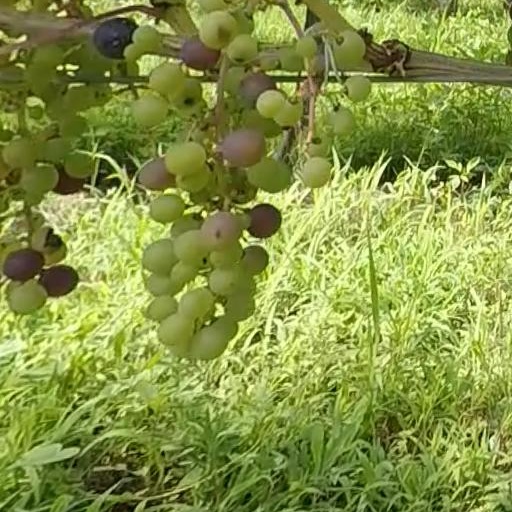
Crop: grape